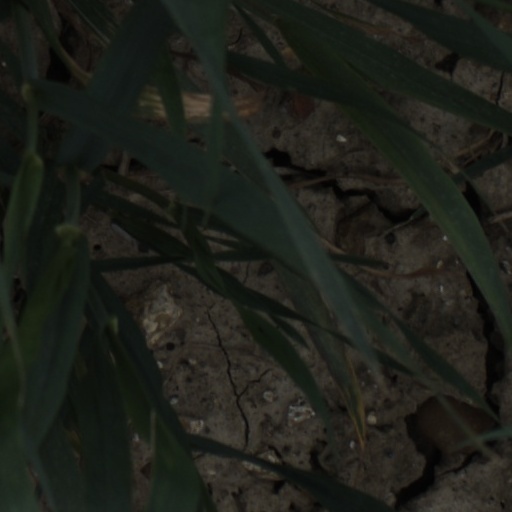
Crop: wheat